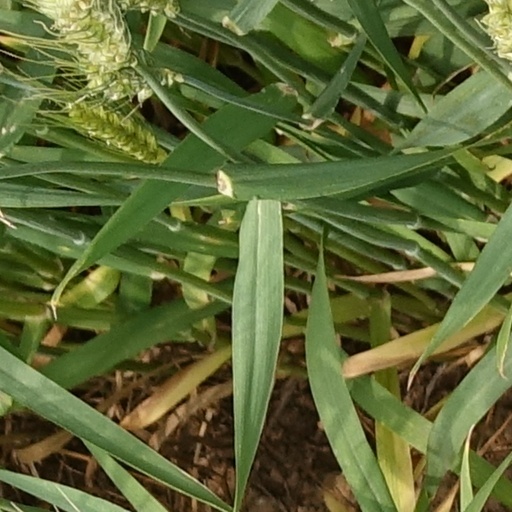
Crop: wheat